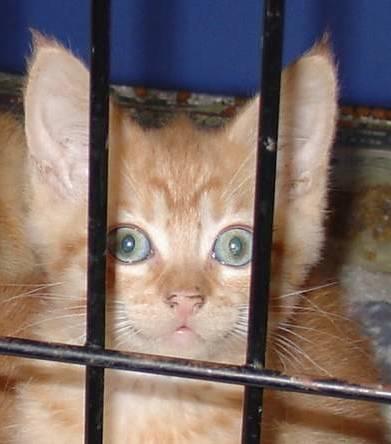
cat